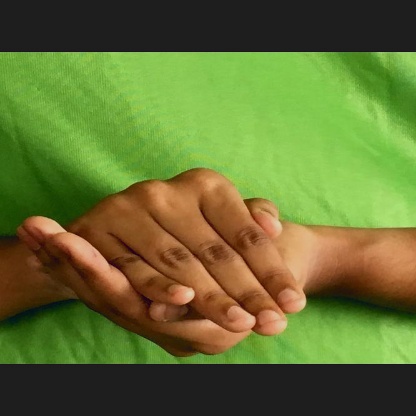
Mudra: Samputa